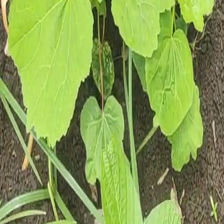
Weed species: Little_Mallow(Malva parviflora)